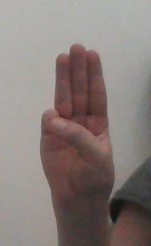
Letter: thaa